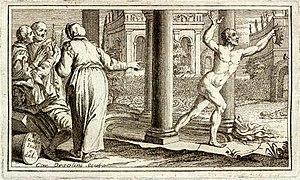
Eurêka ! est le cri que, selon la légende, le savant grec Archimède aurait lancé au moment où il comprit les lois qui régissent la poussée que les objets subissent, selon leur densité, quand ils sont plongés dans l'eau ou tout autre liquide, ce qu'on appelle la poussée d'Archimède.